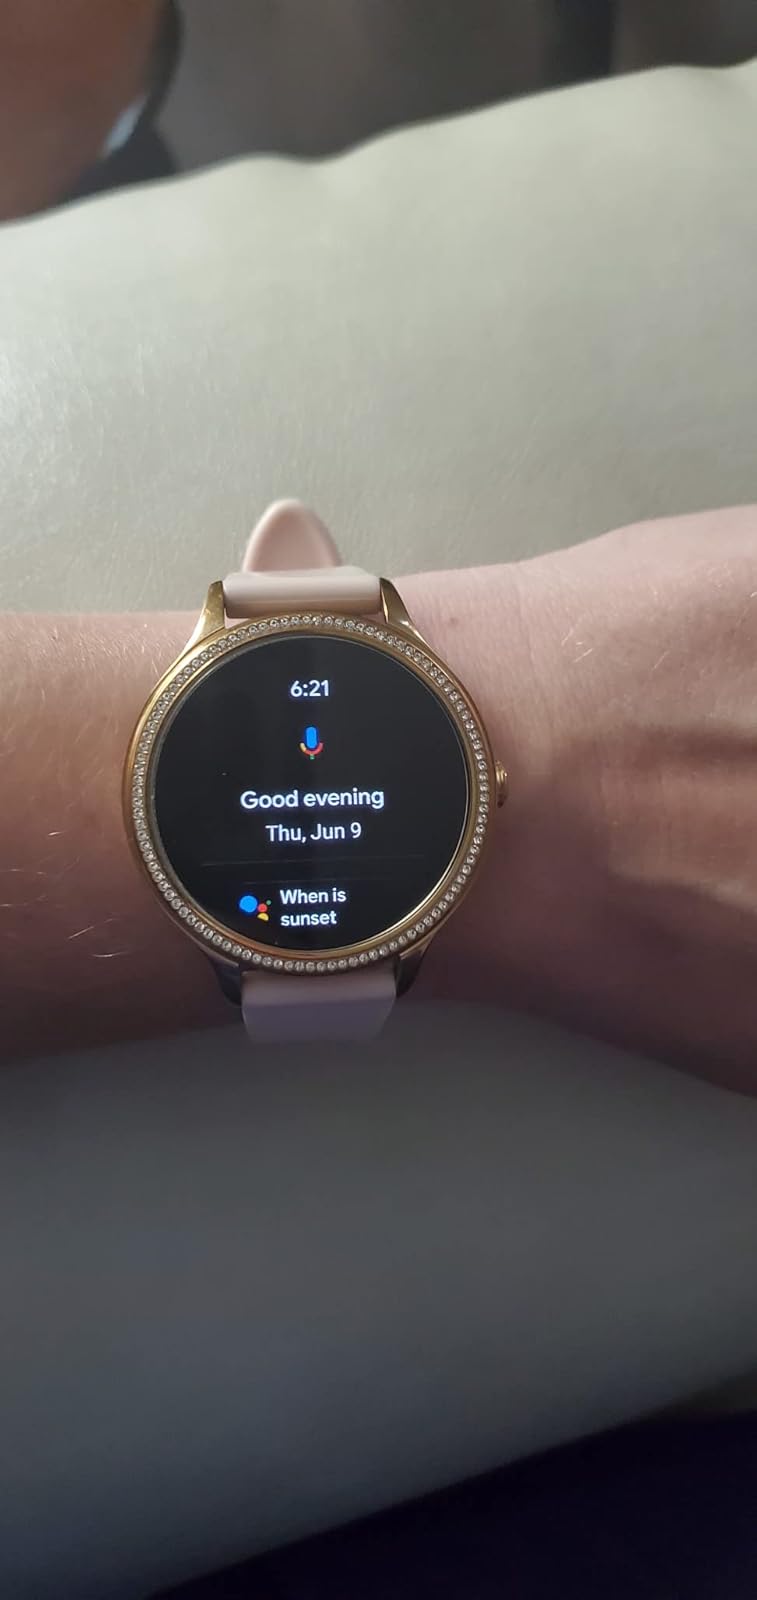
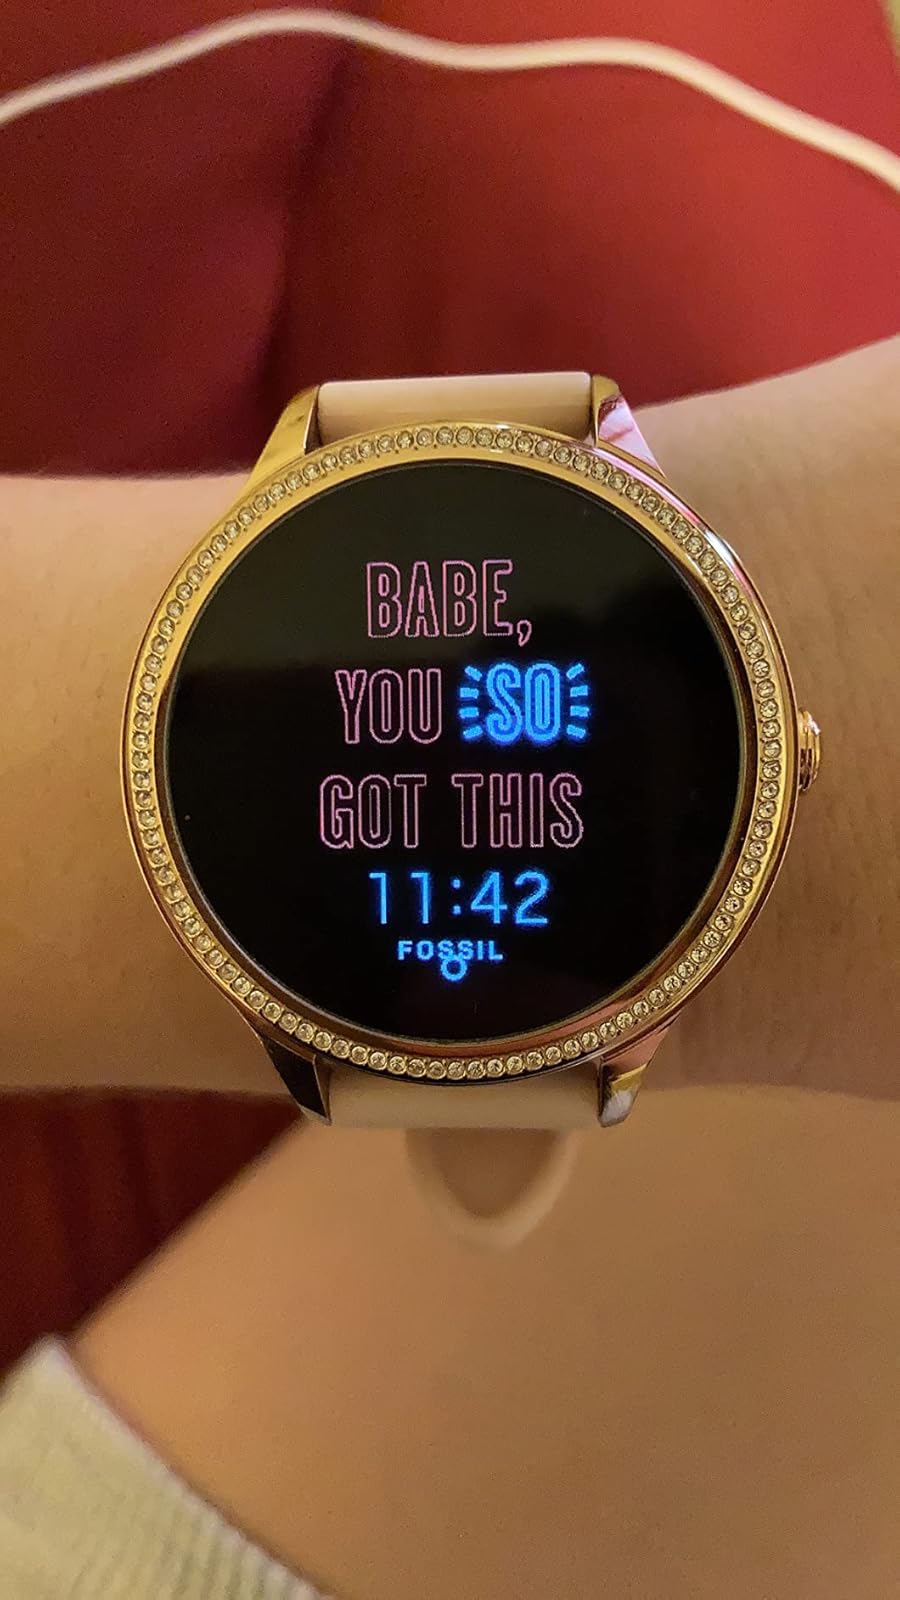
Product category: smartwatch
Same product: yes